Kleist Museum

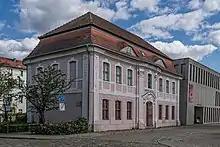
Kleist Museum, in the former Garrison School

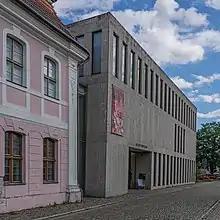
The new building

The Kleist Museum, located at Faberstraße 7 in Frankfurt an der Oder, Germany, is a museum dedicated to the life and work of Heinrich von Kleist.